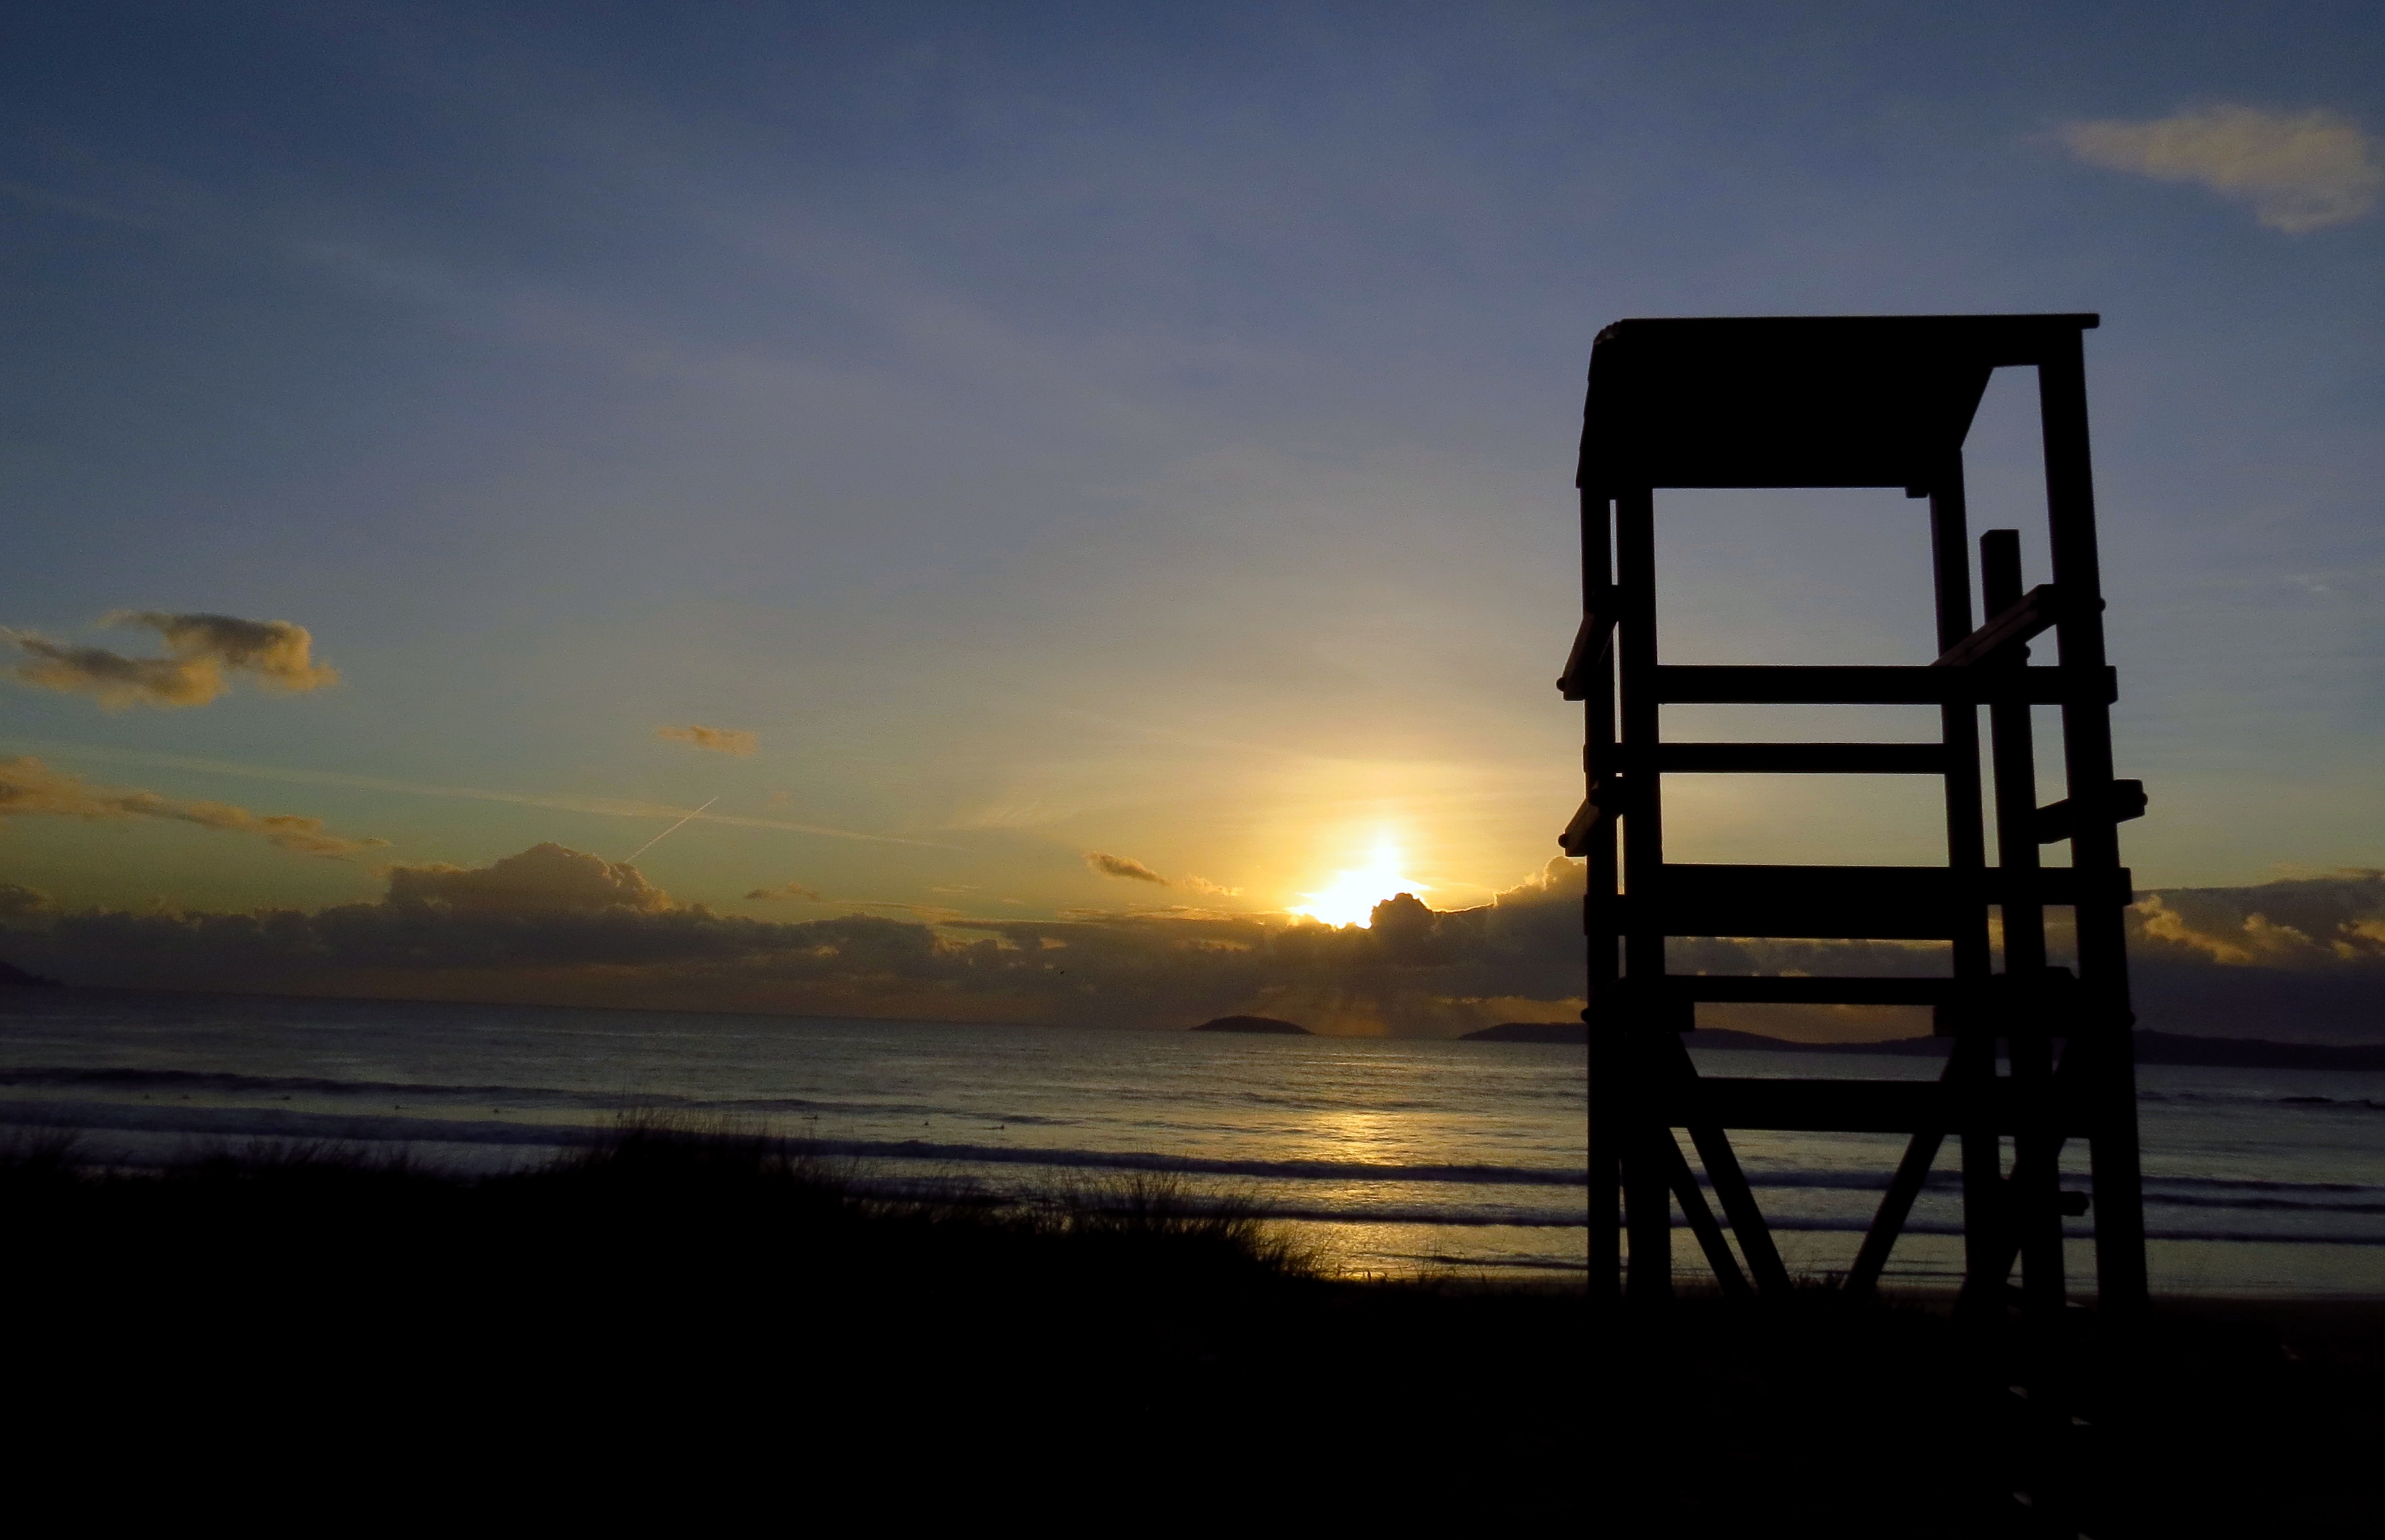
beach, landscape, sea, coast, ocean, horizon, cloud, sky, sun, sunrise, sunset, sunlight, morning, shore, wave, dawn, dusk, evening, reflection, bay, spain, galicia, pontevedra, sanxenxo, paisajes, ggl1, gaby1, canonsx40hs, montalvo, spa a